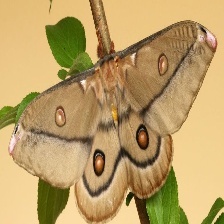
Species: EMPEROR GUM MOTH